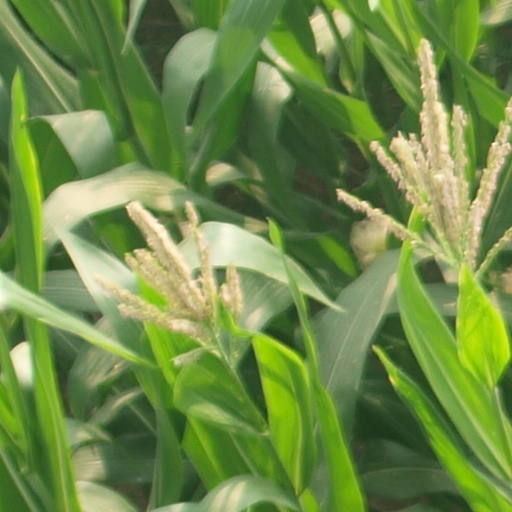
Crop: maize; corn